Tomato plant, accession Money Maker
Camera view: horizontal (90 deg, fisheye); turntable rotation: 180 degrees
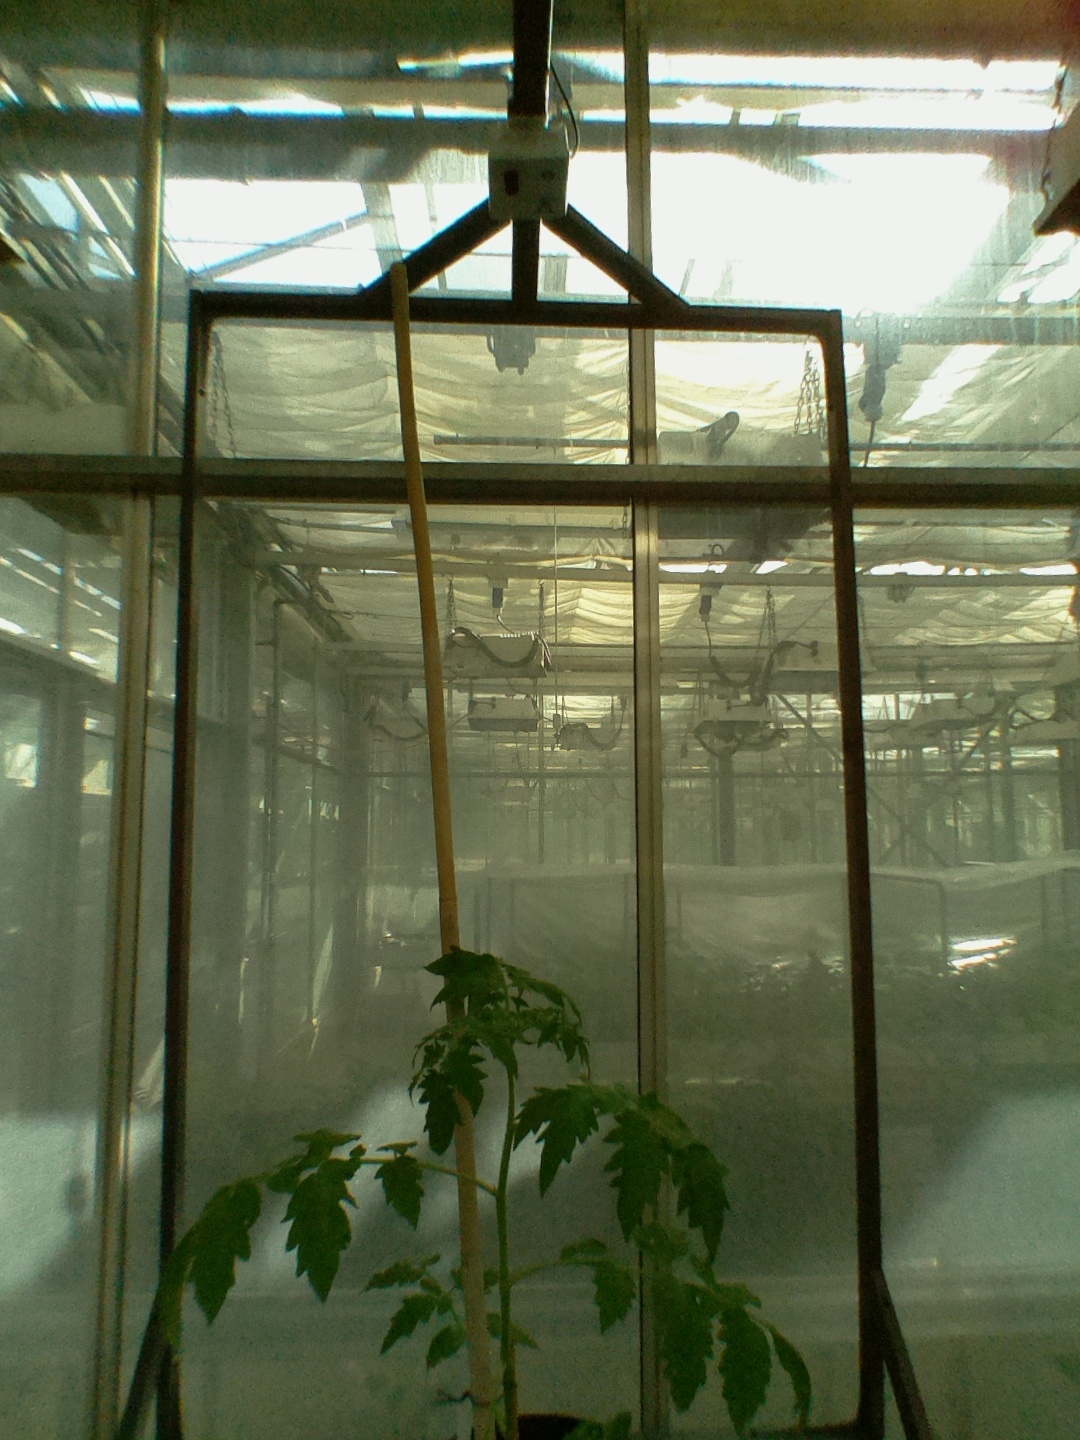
BBCH growth stage 14: 8 of true leaves visible